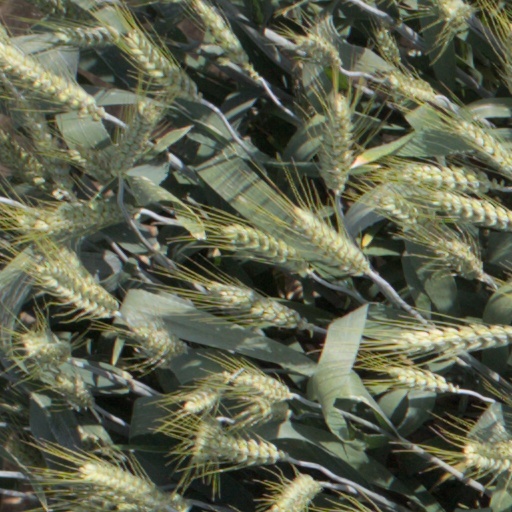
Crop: wheat